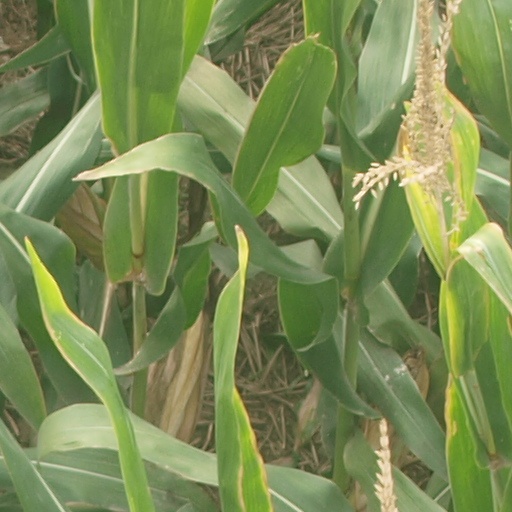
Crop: maize; corn